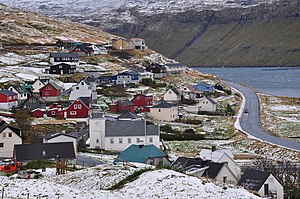
Hósvík
Hósvík
Hósvík er en bygd på østsiden af Streymoy på Færøerne. Bygden var indtil 2004 selvstændig kommune, men herefter blev Hósvík en del af den nye storkommune, Sunda kommuna.